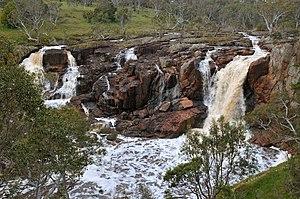
Cette page est une liste des chutes d'eau d'Australie.